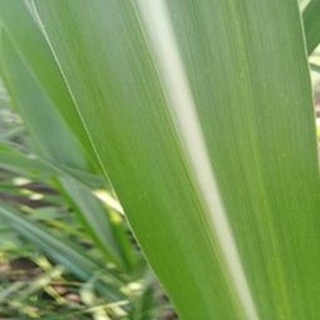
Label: healthy_sugarcane